Jonny Wilkinson

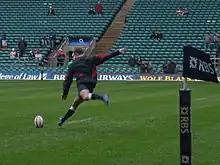
Wilkinson training before a Six Nations match

Within a couple of weeks of winning the World Cup, Wilkinson was found to have had a broken facet in his shoulder and missed the 2004 Six Nations Championship and the disastrous tour of New Zealand and Australia. He was named captain of the England team on 4 October 2004, replacing Lawrence Dallaglio, who had resigned five weeks earlier. However, he was kept out of the 2004 autumn internationals by a haematoma in his upper right arm, the captaincy being taken over by Jason Robinson and then Martin Corry. In January 2005, he injured his medial knee ligament in a match against Perpignan. He missed the opening matches of the 2005 Six Nations Championship and on his return to Newcastle on 13 March 2005 he injured the same knee again.